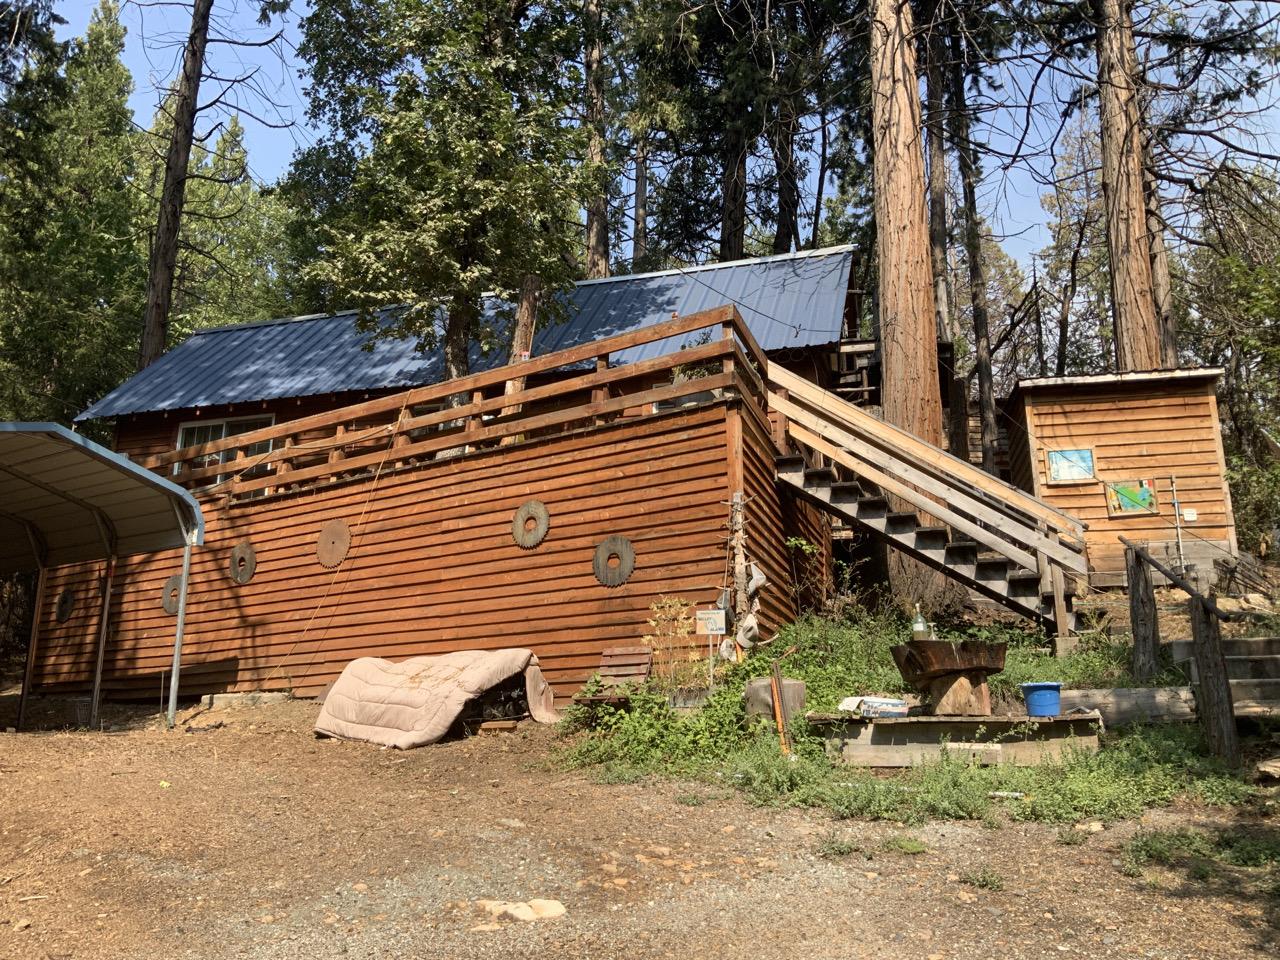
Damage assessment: no_damage